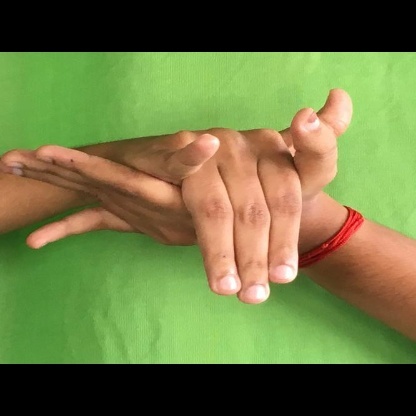
Mudra: Kurma